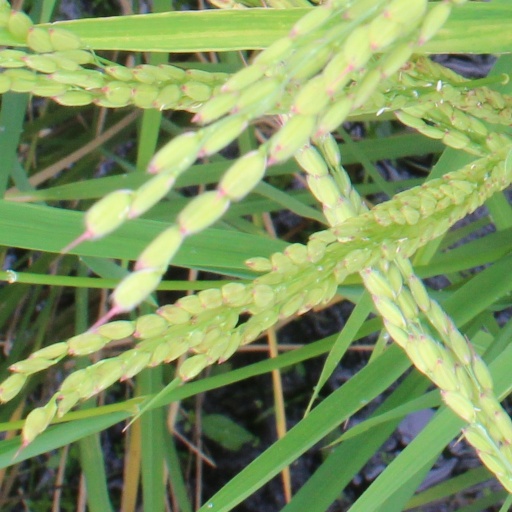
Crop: rice